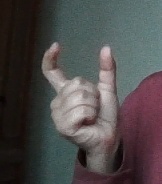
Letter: nun